T. Sreenidhi

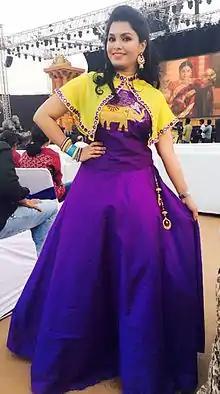
Sreenidhi at Baahubali Pre-Release in 2017

Sreenidhi Tirumala (born 26 January 1990) is an Indian singer. Trained under vocal coach Nedunuri Krishnamurthy, she has received many accolades and honors.